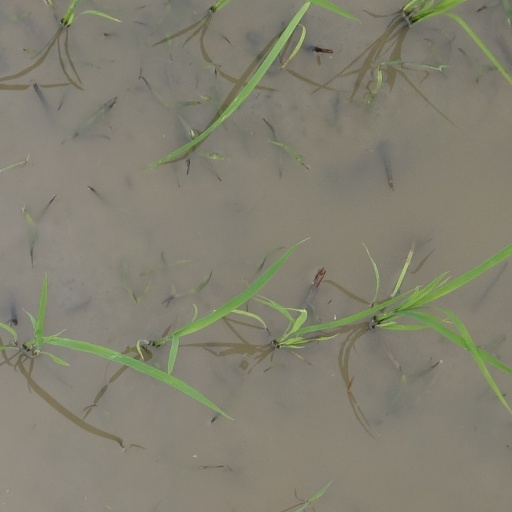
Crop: rice